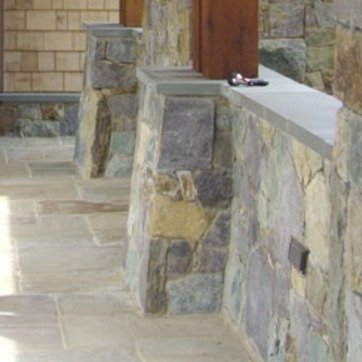
Material: stone